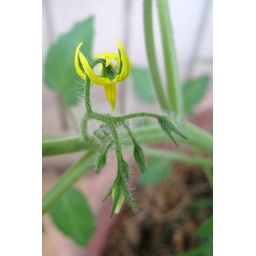
I have one tomato plant in a big pot and another in a &amp;quot;topsy turvy.&amp;quot; We shall see which produces!